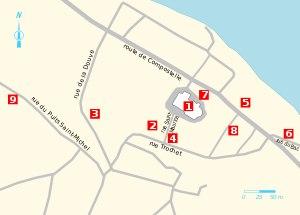
Candes-Saint-Martin, parfois abrégé « Candes » dans le langage courant, est une commune française du département d'Indre-et-Loire, en région Centre-Val de Loire.